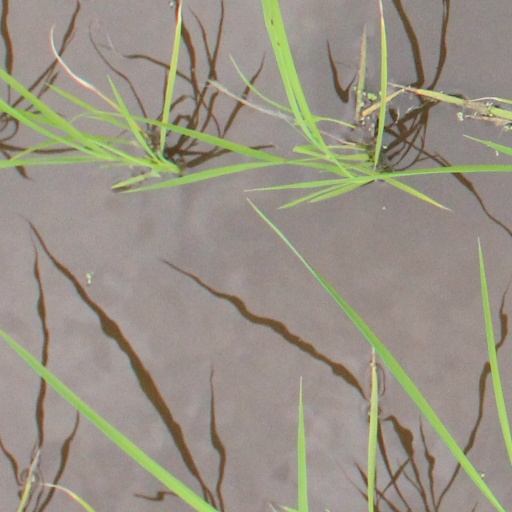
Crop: rice